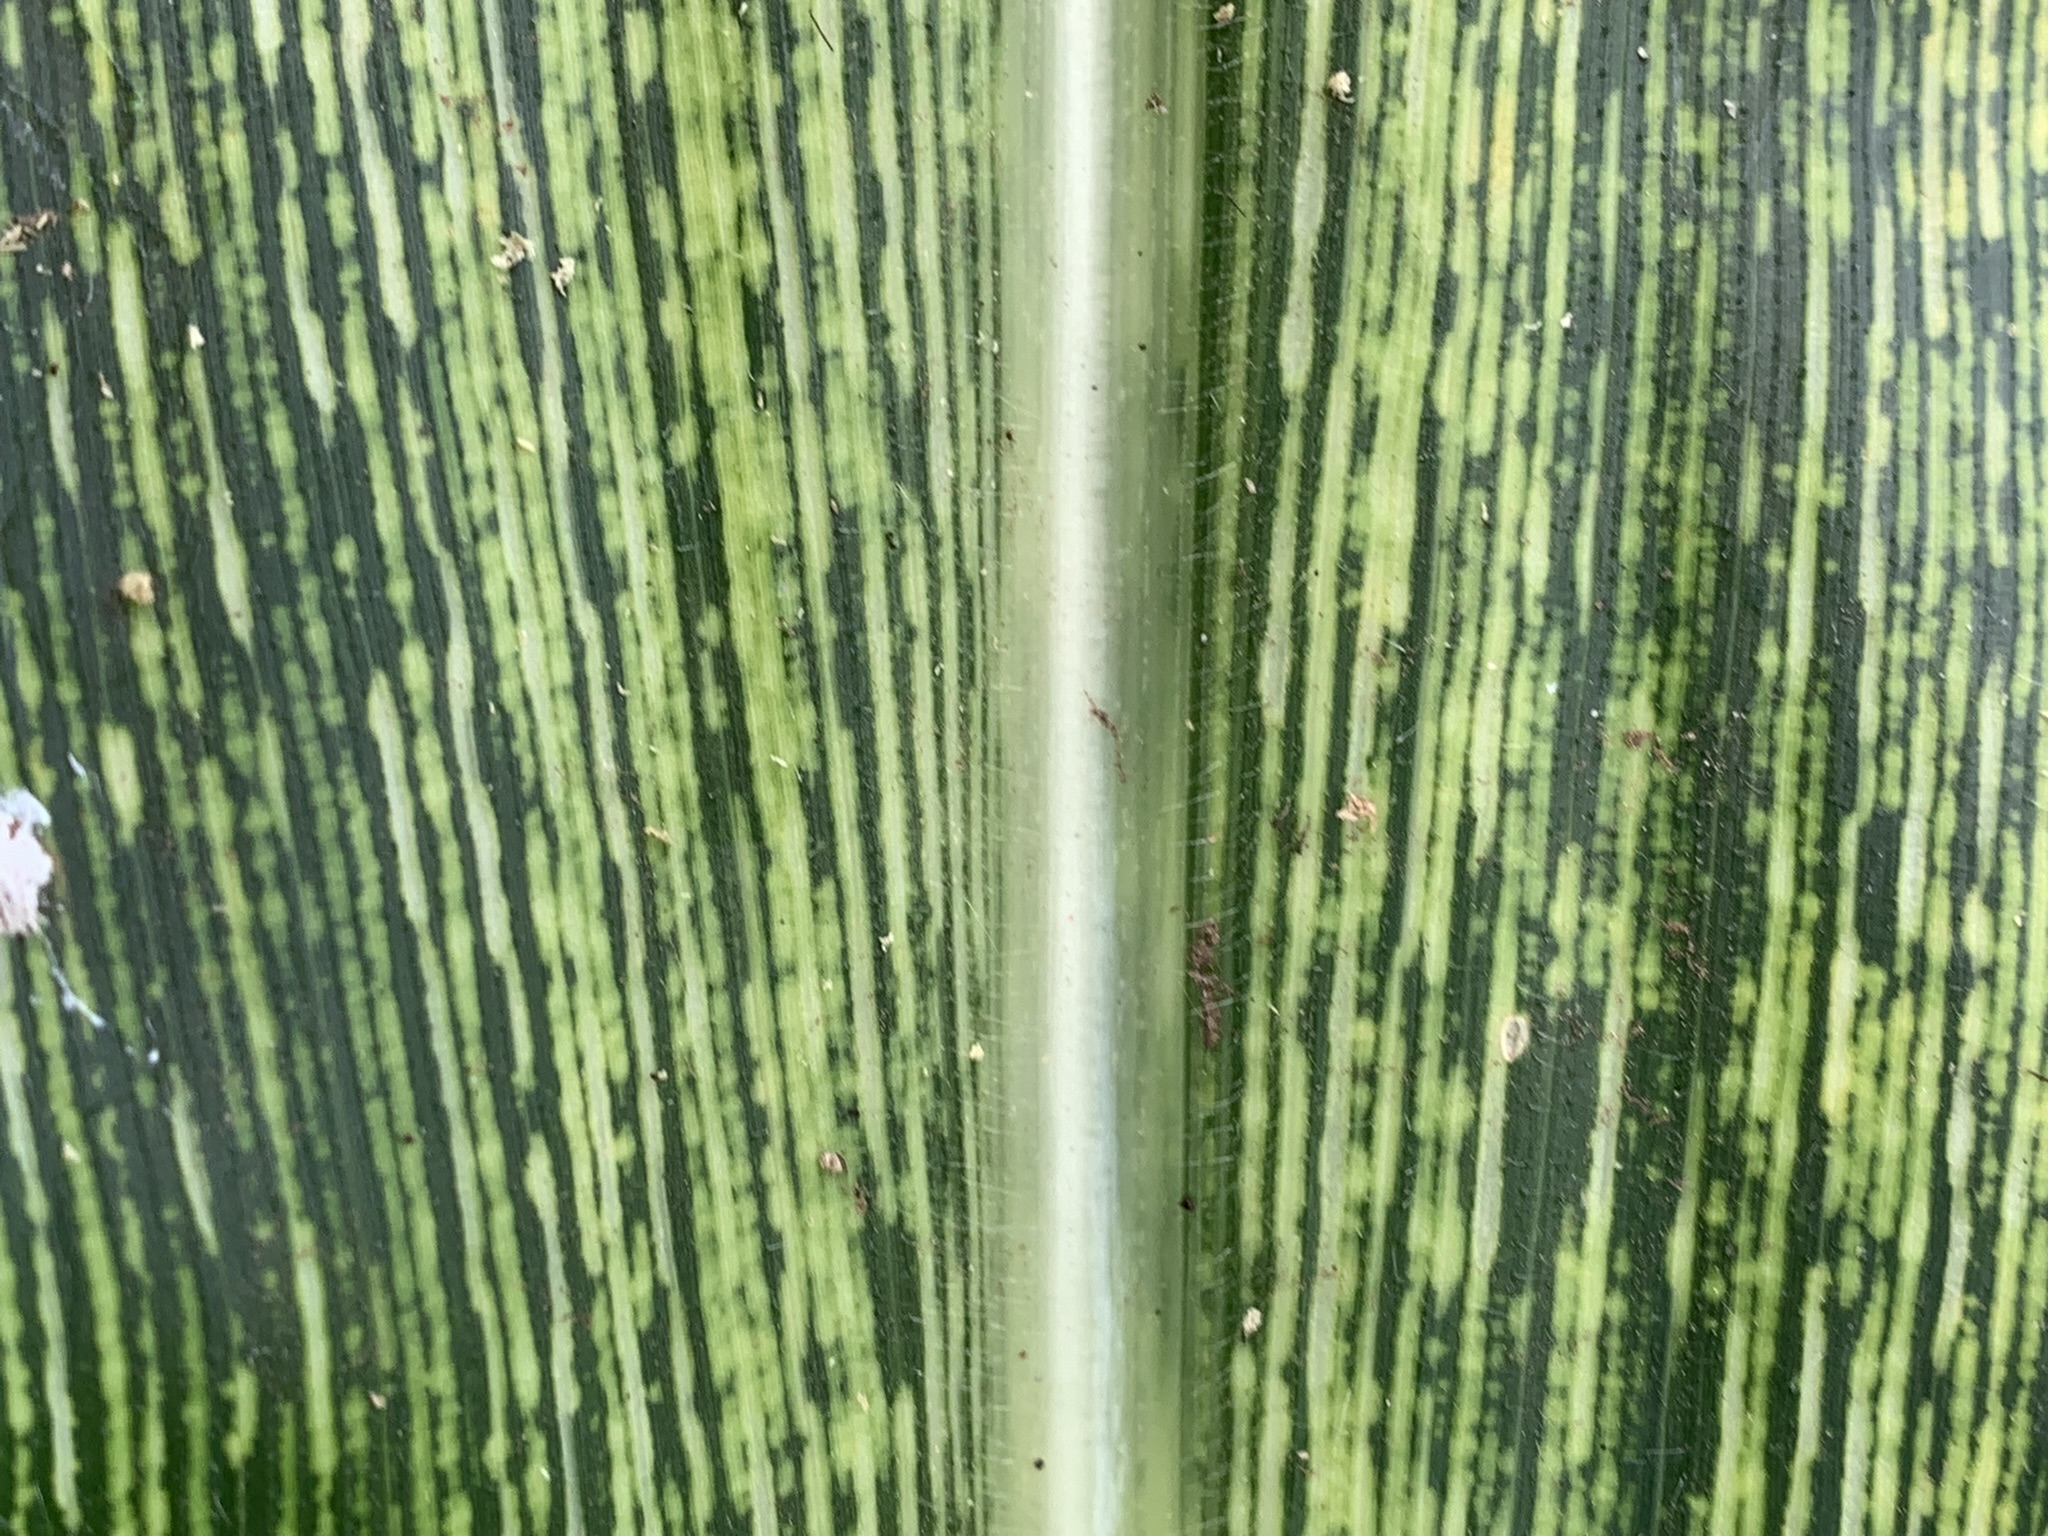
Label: MSV